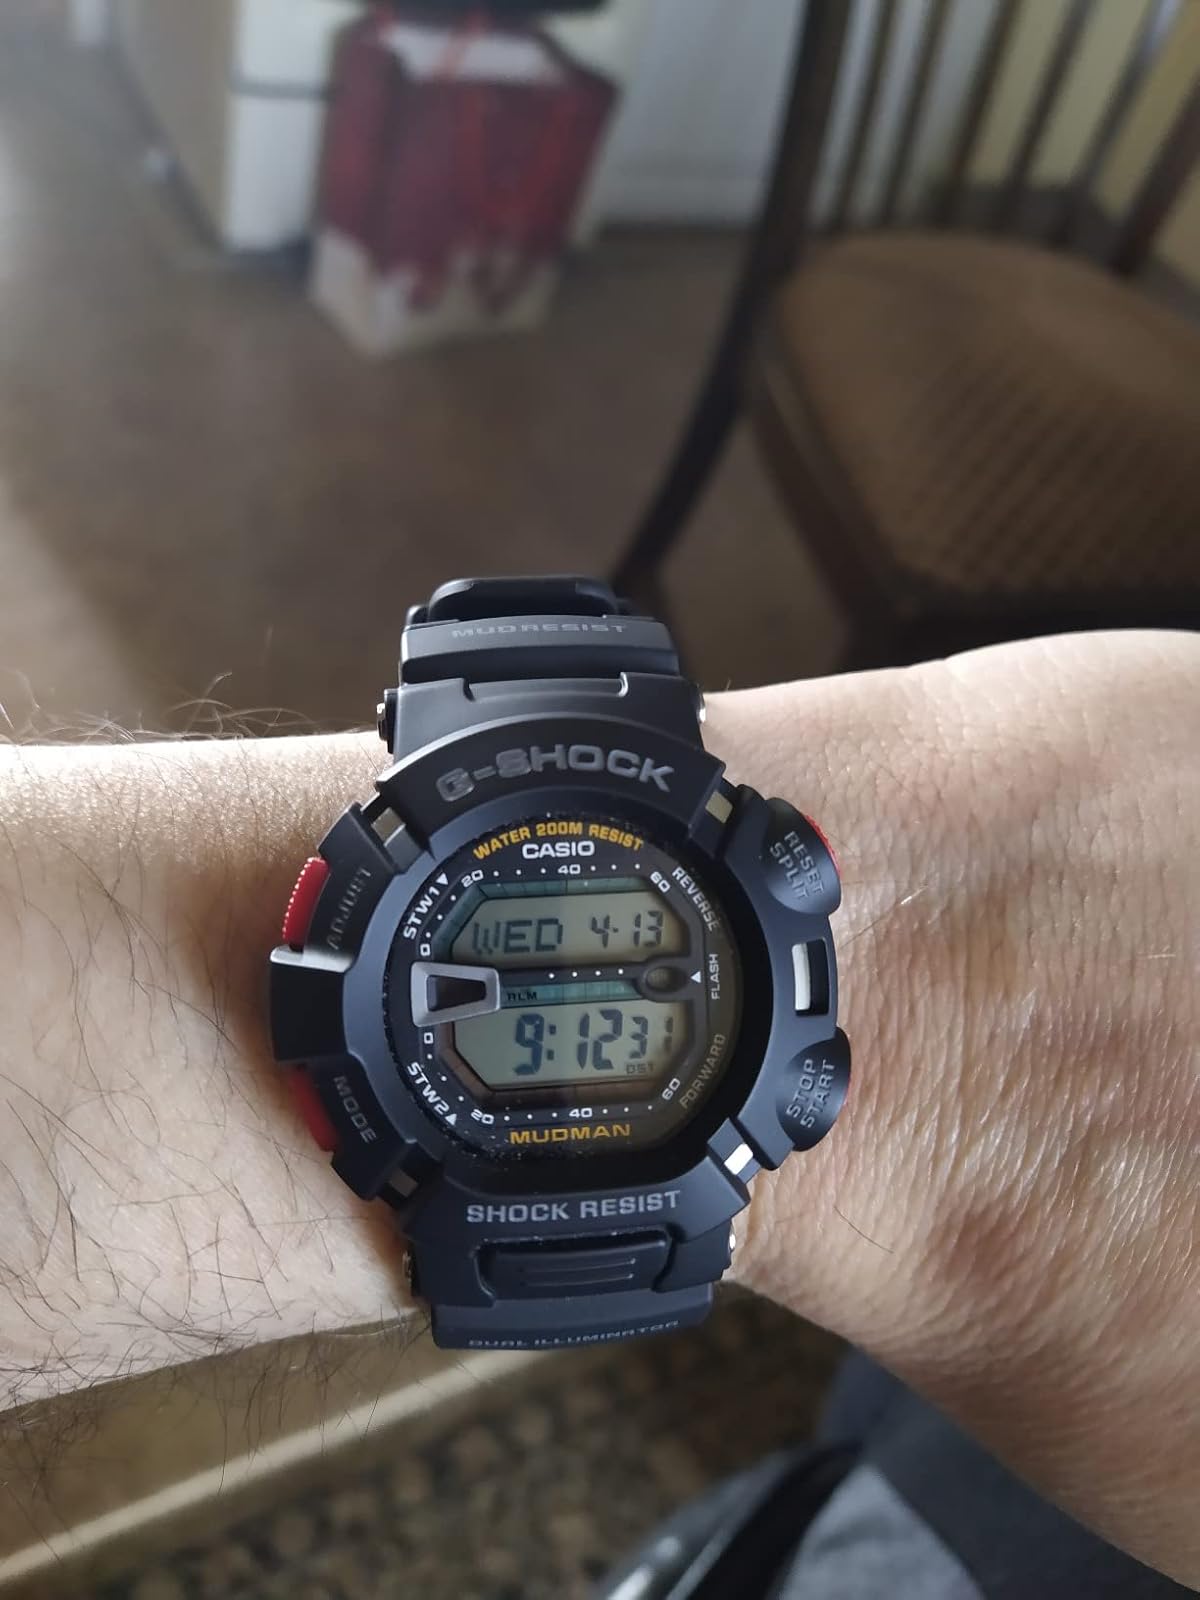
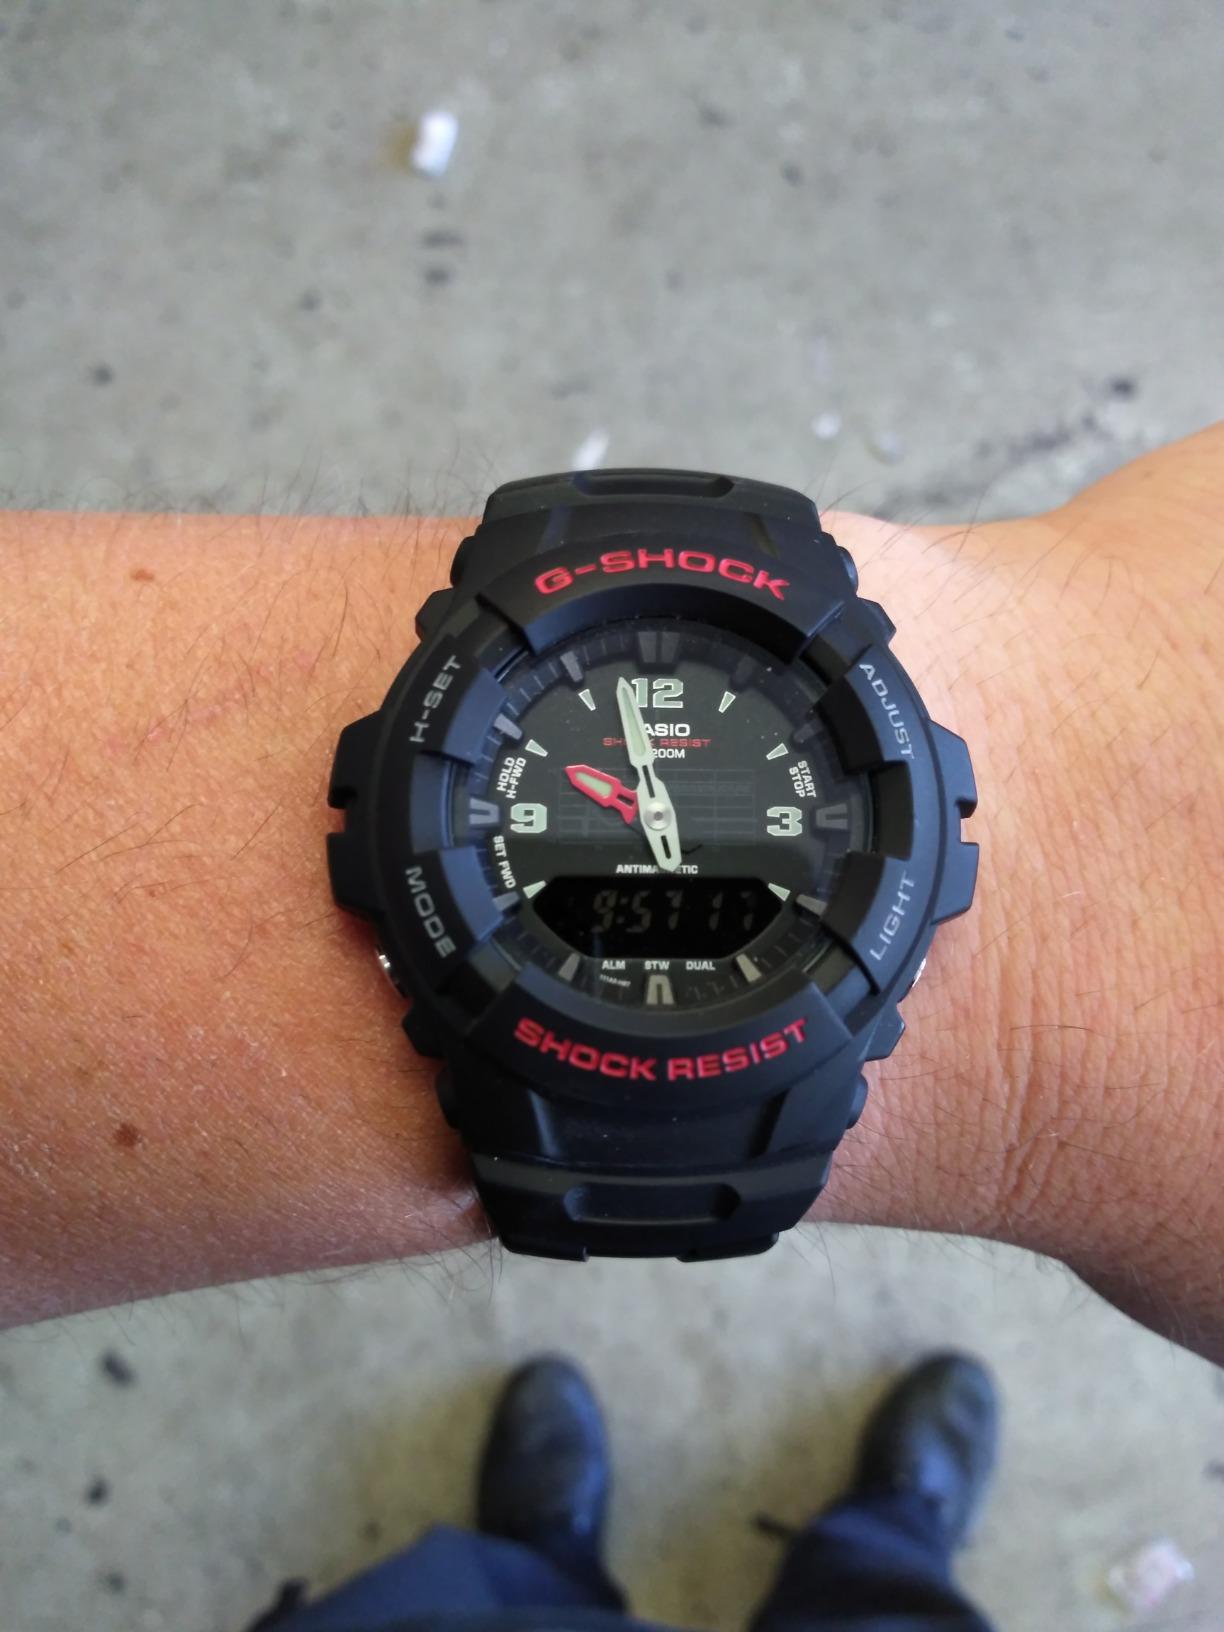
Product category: accessories_watch
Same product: no